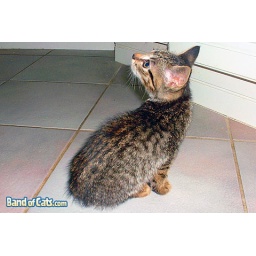
Our friends new kitten sitting in the kitchen and getting used to her new surroundings.